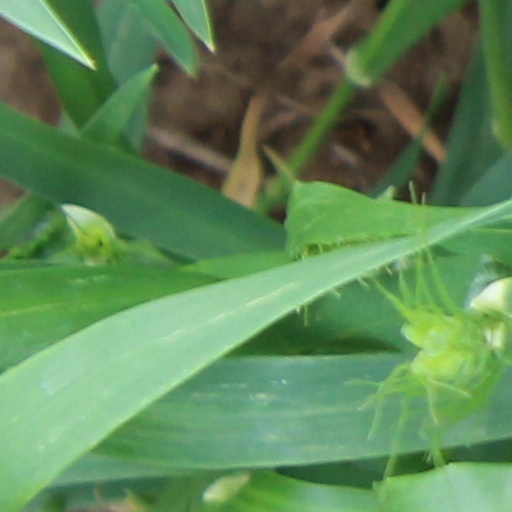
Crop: wheat